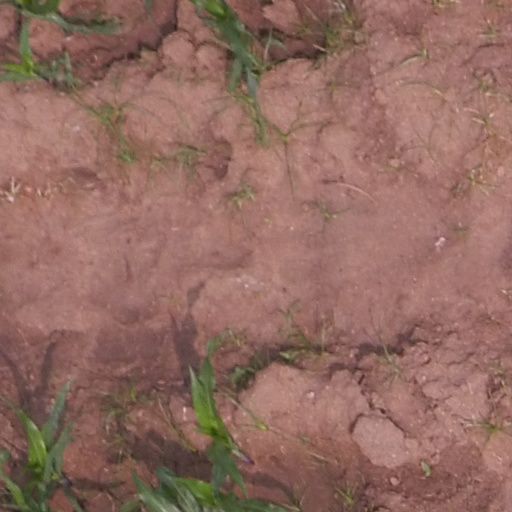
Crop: maize; corn